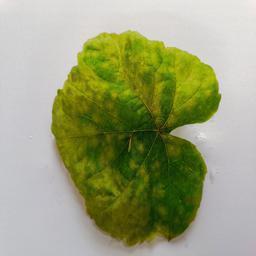
Label: Downy Mildew